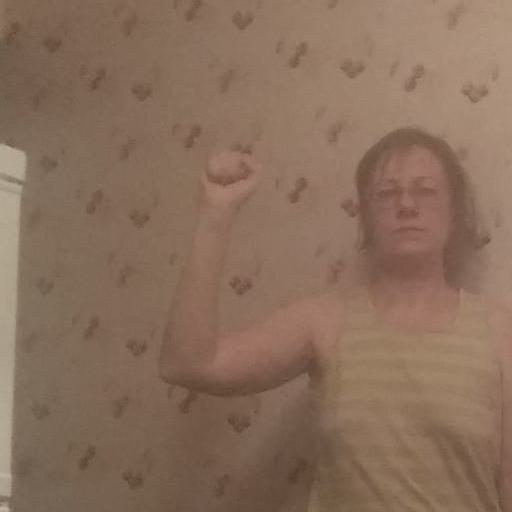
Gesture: fist